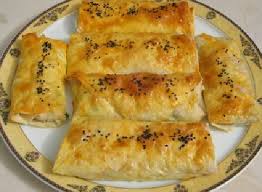
Yemek: borek